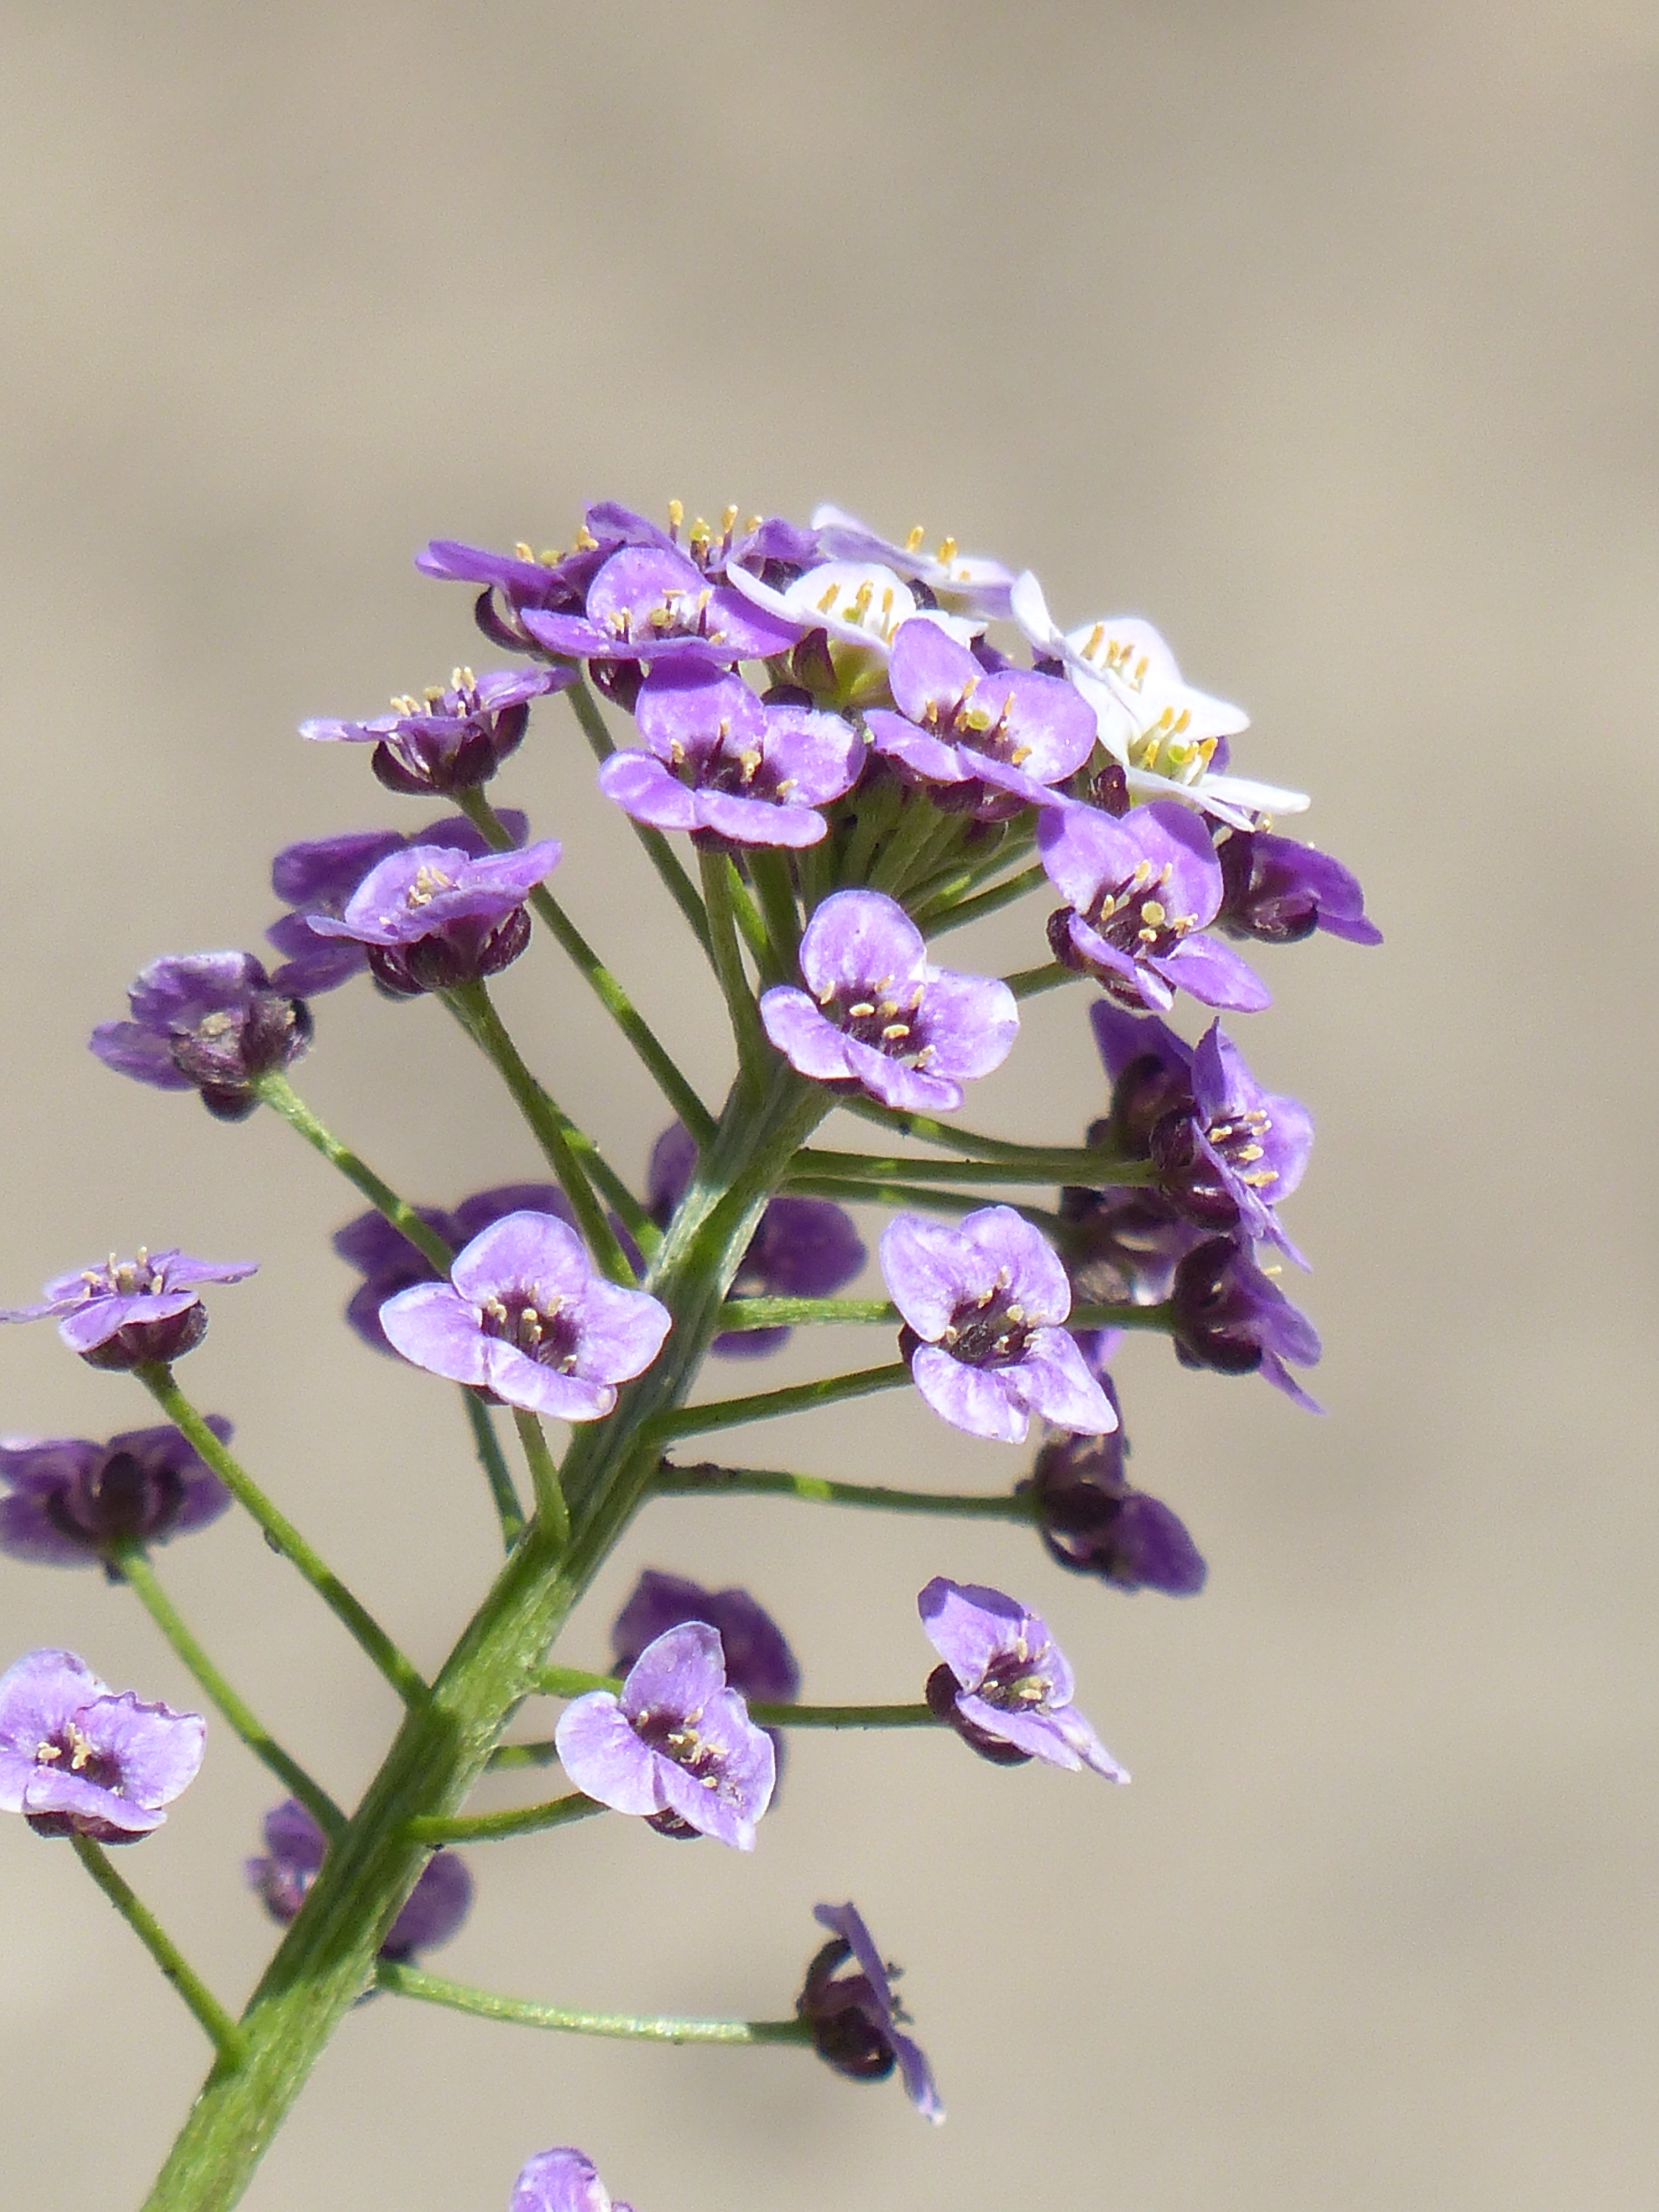
blossom, plant, white, flower, purple, petal, herb, small, botany, flora, lavender, wildflower, flowers, violet, macro photography, inflorescence, cress, flowering plant, land plant, english lavender, doldiger cress, arabis ciliata, arabis